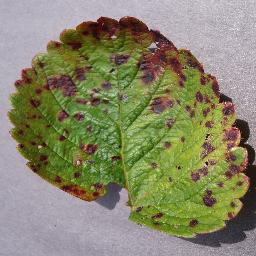
Label: Strawberry___Leaf_scorch